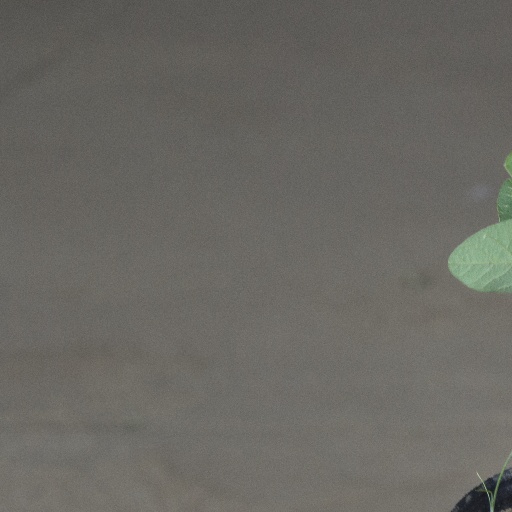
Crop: soybean